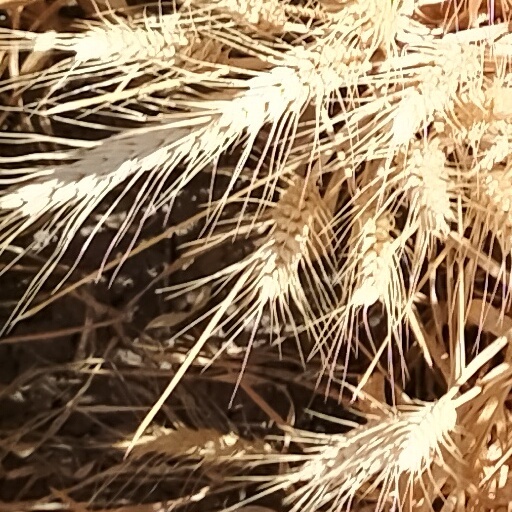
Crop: wheat